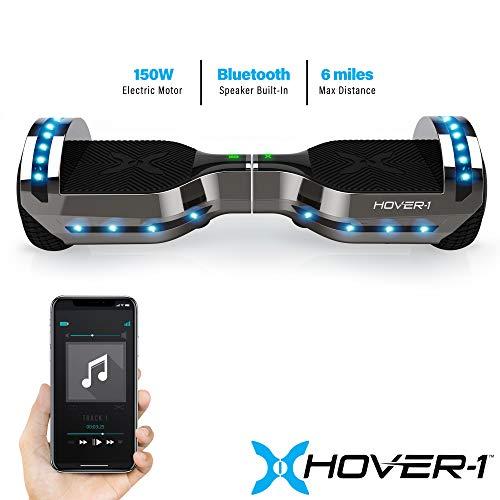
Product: Hover-1 Chrome 2.0 Hoverboard
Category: Sports & Outdoors | Outdoor Recreation | Skates, Skateboards & Scooters | Scooters & Equipment | Scooters | Self Balancing Scooters
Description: Hover-1 the most trusted Hoverboard.
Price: $6.99
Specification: Product Dimensions:         26 x 10 x 10 inches ; 18.84 pounds    |Shipping Weight: 20 pounds (View shipping rates and policies)|ASIN: B07W823QCZ|Item model number: H1-CME-GMT|Batteries 1 Lithium ion batteries required. (included)|    #62    in Self Balancing Scooters